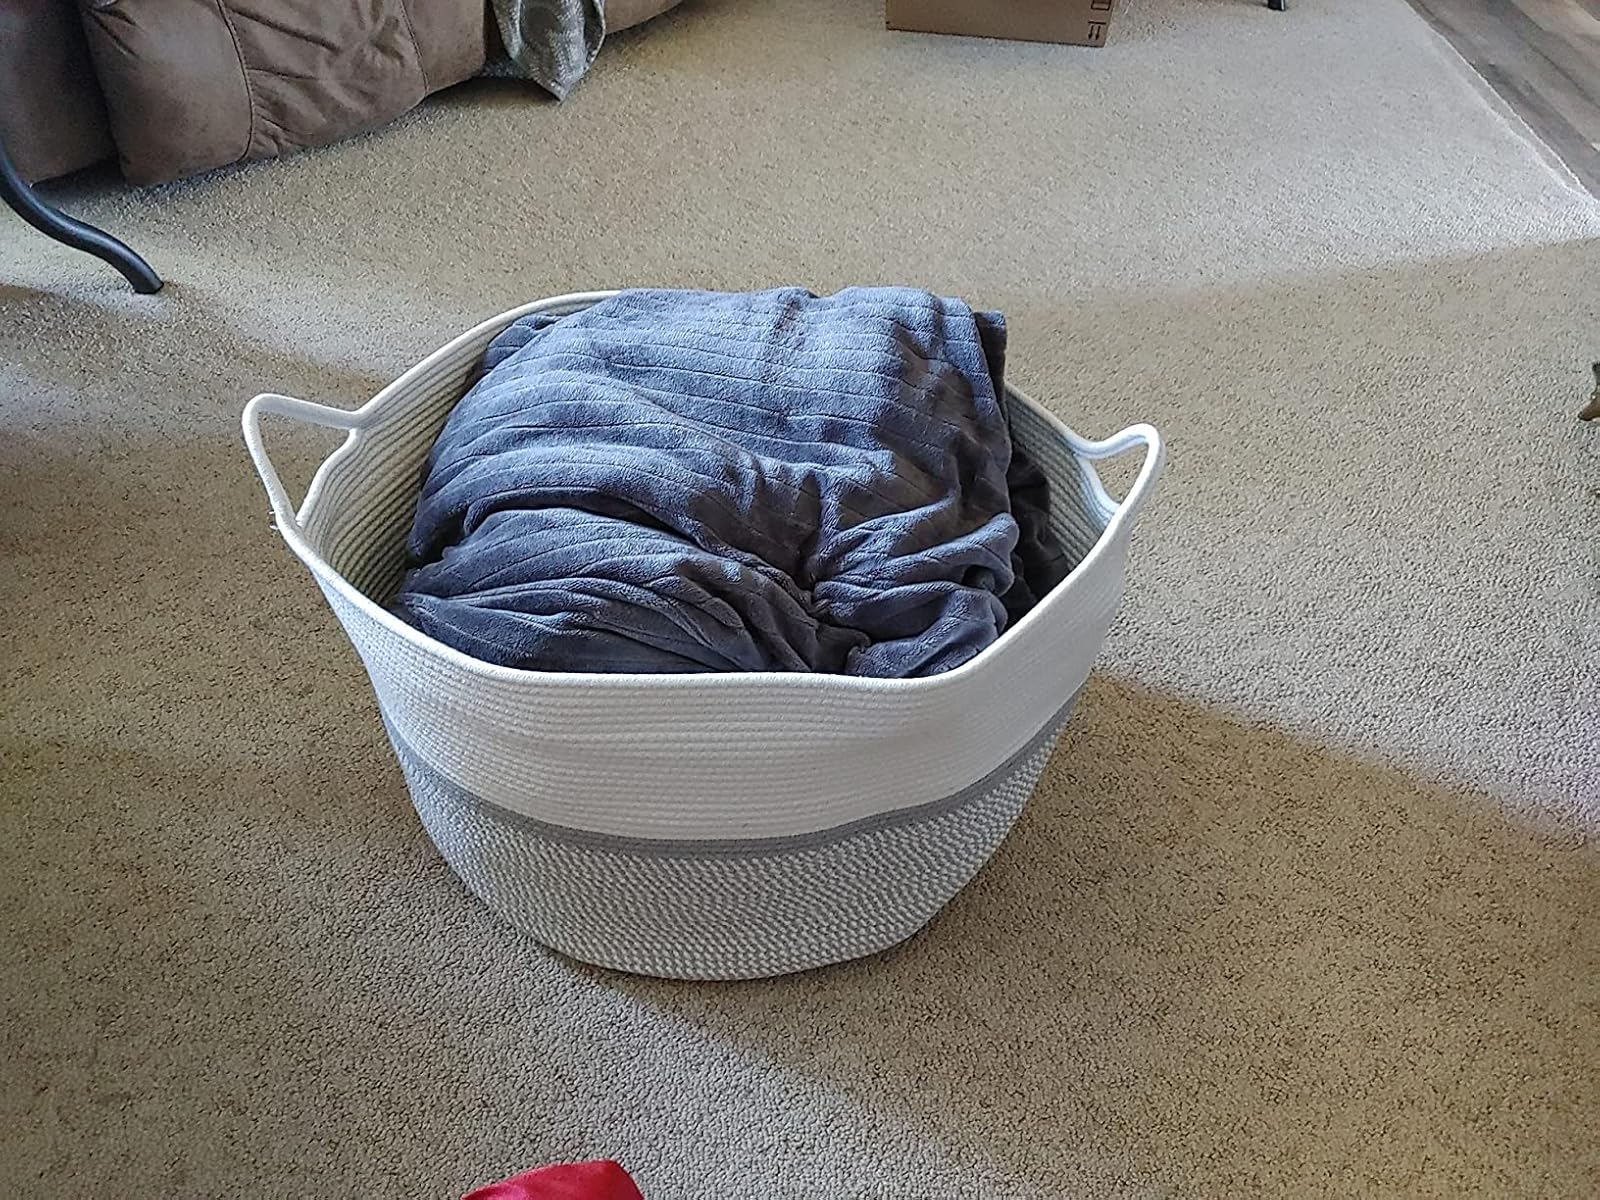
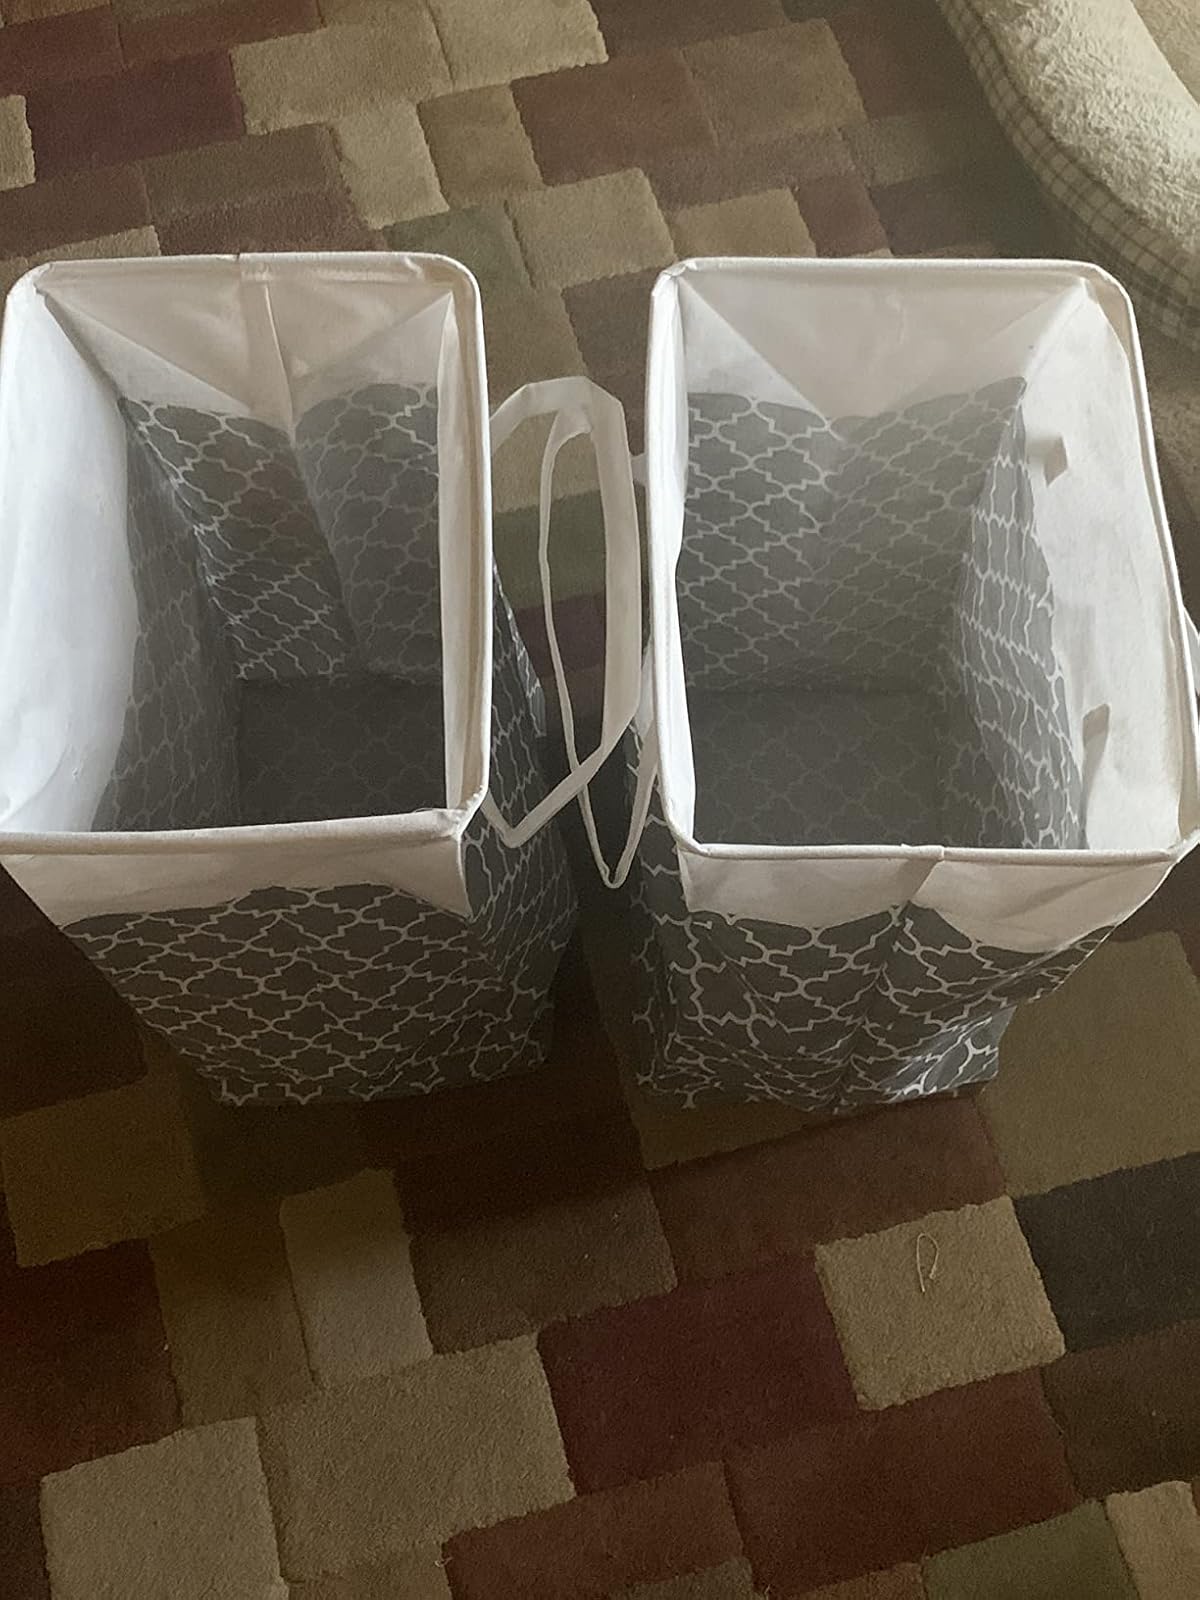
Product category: items_hamper
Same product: no